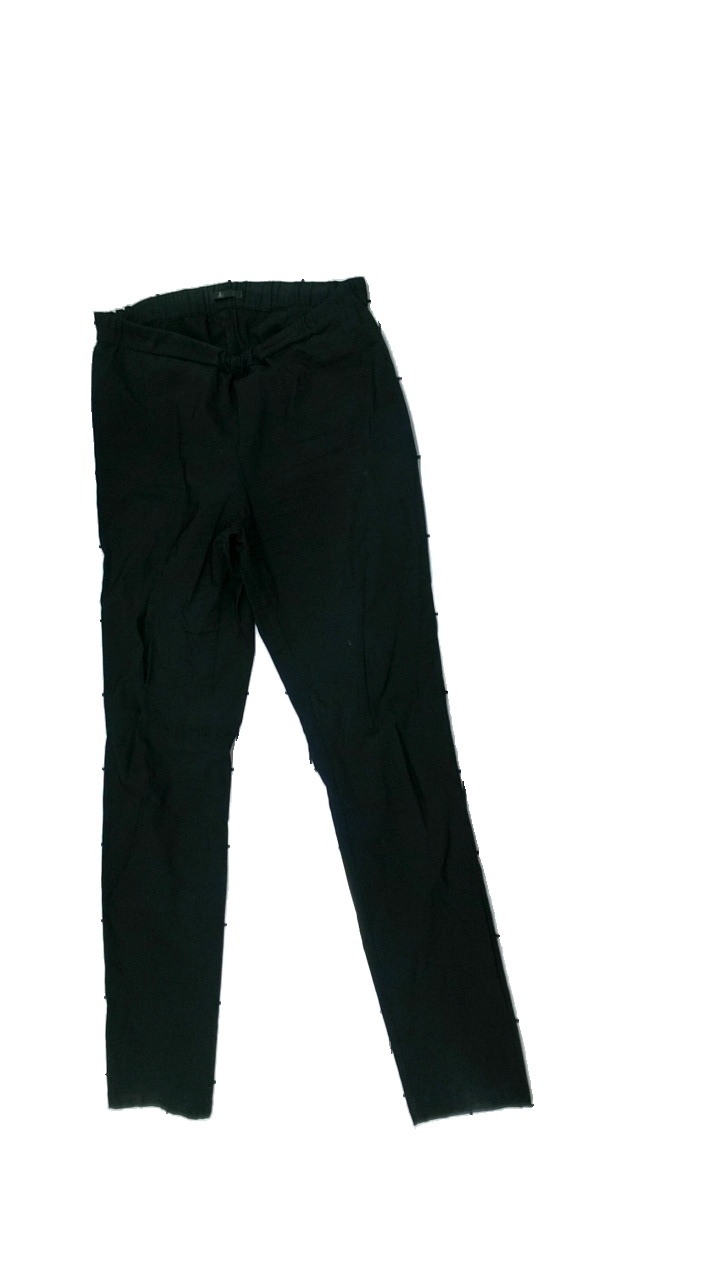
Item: Trousers (Ladies)
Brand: Åhlens
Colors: Black
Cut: Tight
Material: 52% Nylo 48% Visc
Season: All
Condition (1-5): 1
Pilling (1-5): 5
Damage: damaged elasticity,damaged elasticity band, washed out
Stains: Minor
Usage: Export
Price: <50